New York energy law

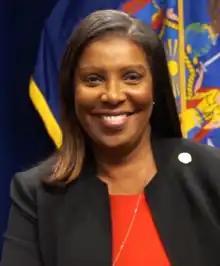
Letitia James, New York Attorney General (as of 2025)

As part of the FY 2023 state budget, Governor Kathy Hochul signed a legislative agreement to suspend the gasoline and certain other fuel taxes from June 1 to December 31, 2022.